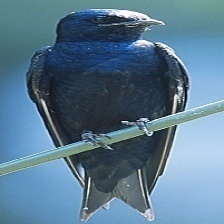
Species: PURPLE MARTIN
Scientific name: PROGNE SUBIS